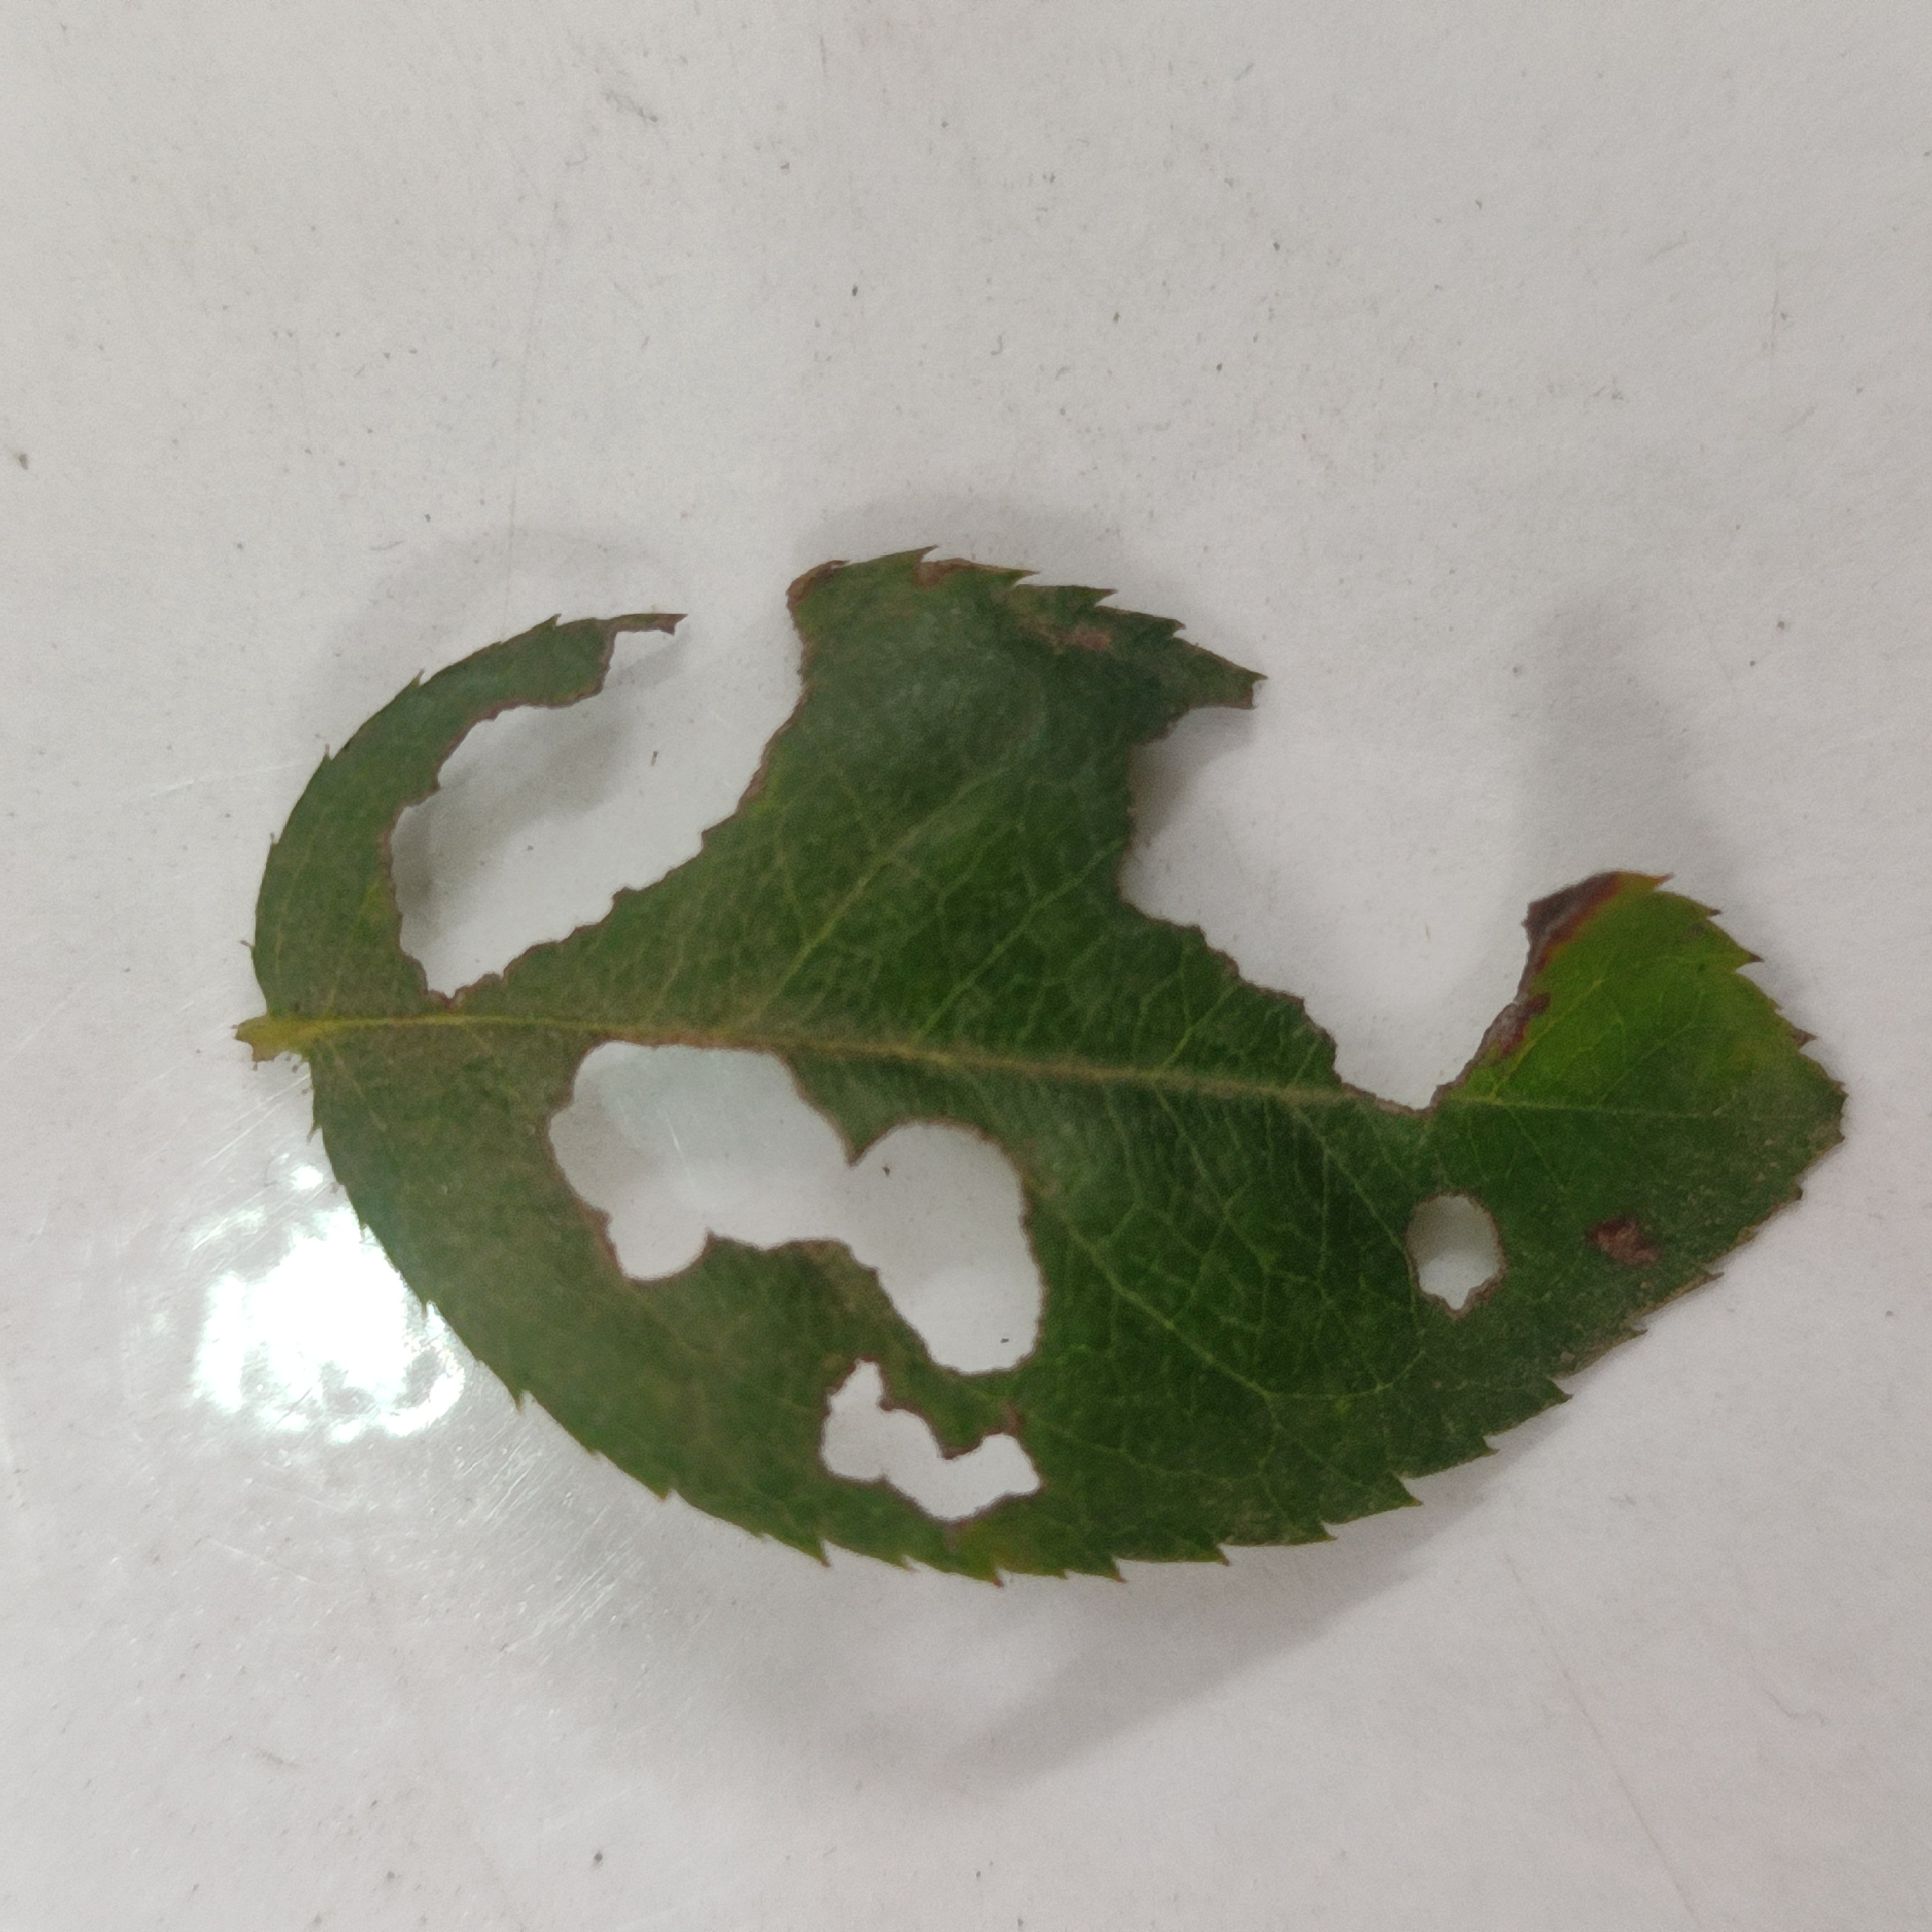
Label: Insect Hole